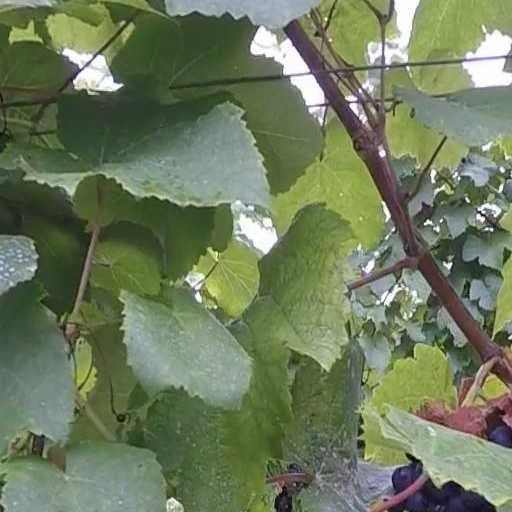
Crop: grape